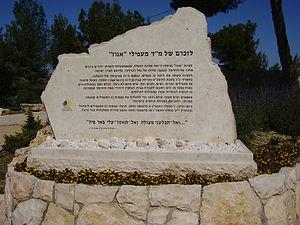
Egoz était un navire qui transportait des émigrants Juifs du Maroc vers Israël.